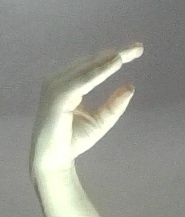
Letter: jeem